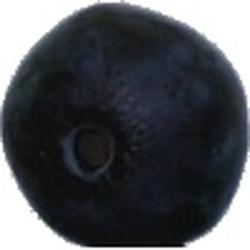
Label: Blueberry